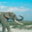
Label: elephant